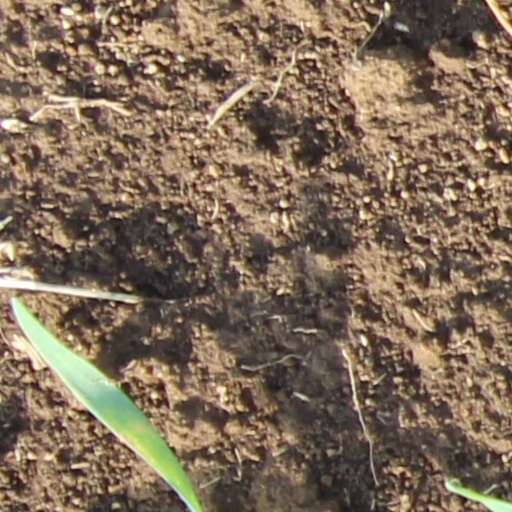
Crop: wheat